Tommy Sowers

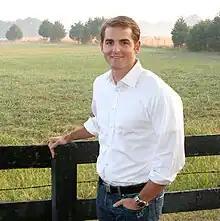

On July 7, 2021, flyExclusive, the fourth-largest Part 135 private jet operator named Tommy Sowers as President.